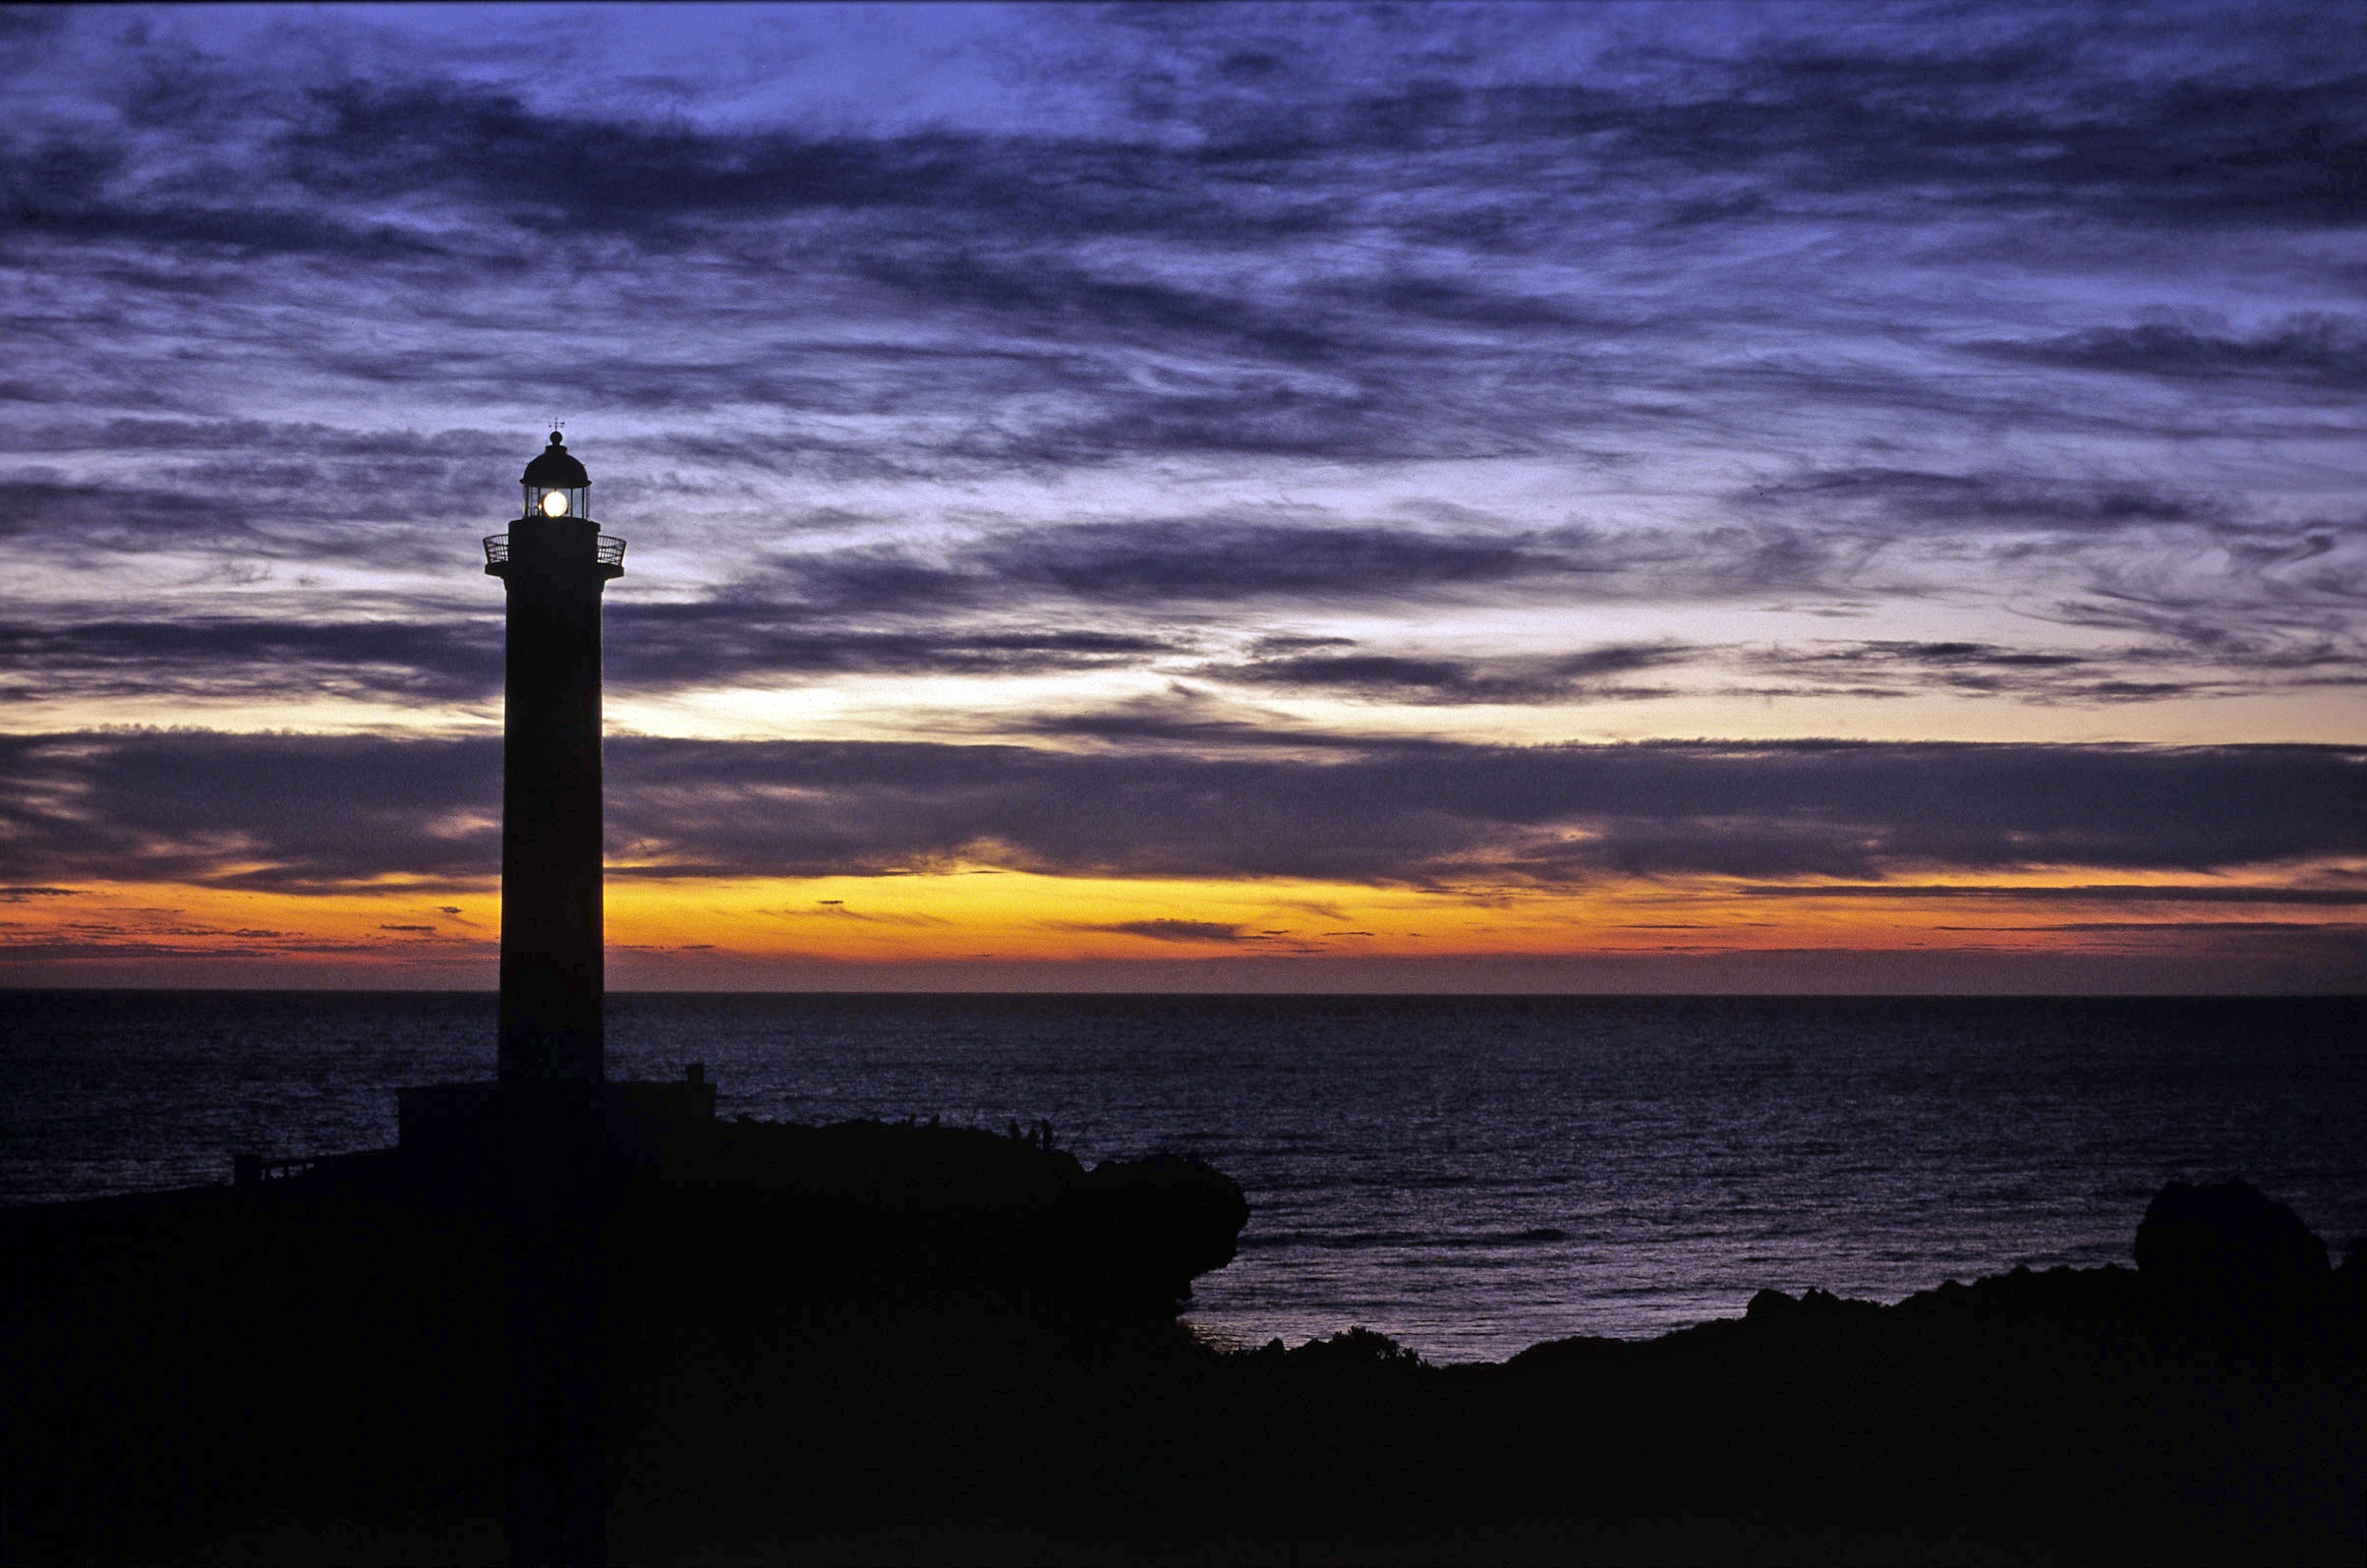
beach, sea, coast, ocean, horizon, light, cloud, lighthouse, sky, sunrise, sunset, night, morning, shore, wave, dawn, dark, beam, dusk, evening, orange, tower, color, seascape, bay, glow, darkness, black, rocks, warning, shining, backdrop, guide, afterglow, blackness, wind wave